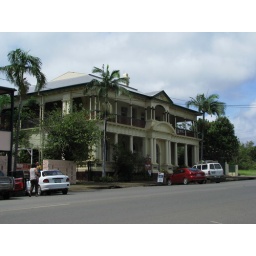
Historic, colonial era building in Cooktown's main street